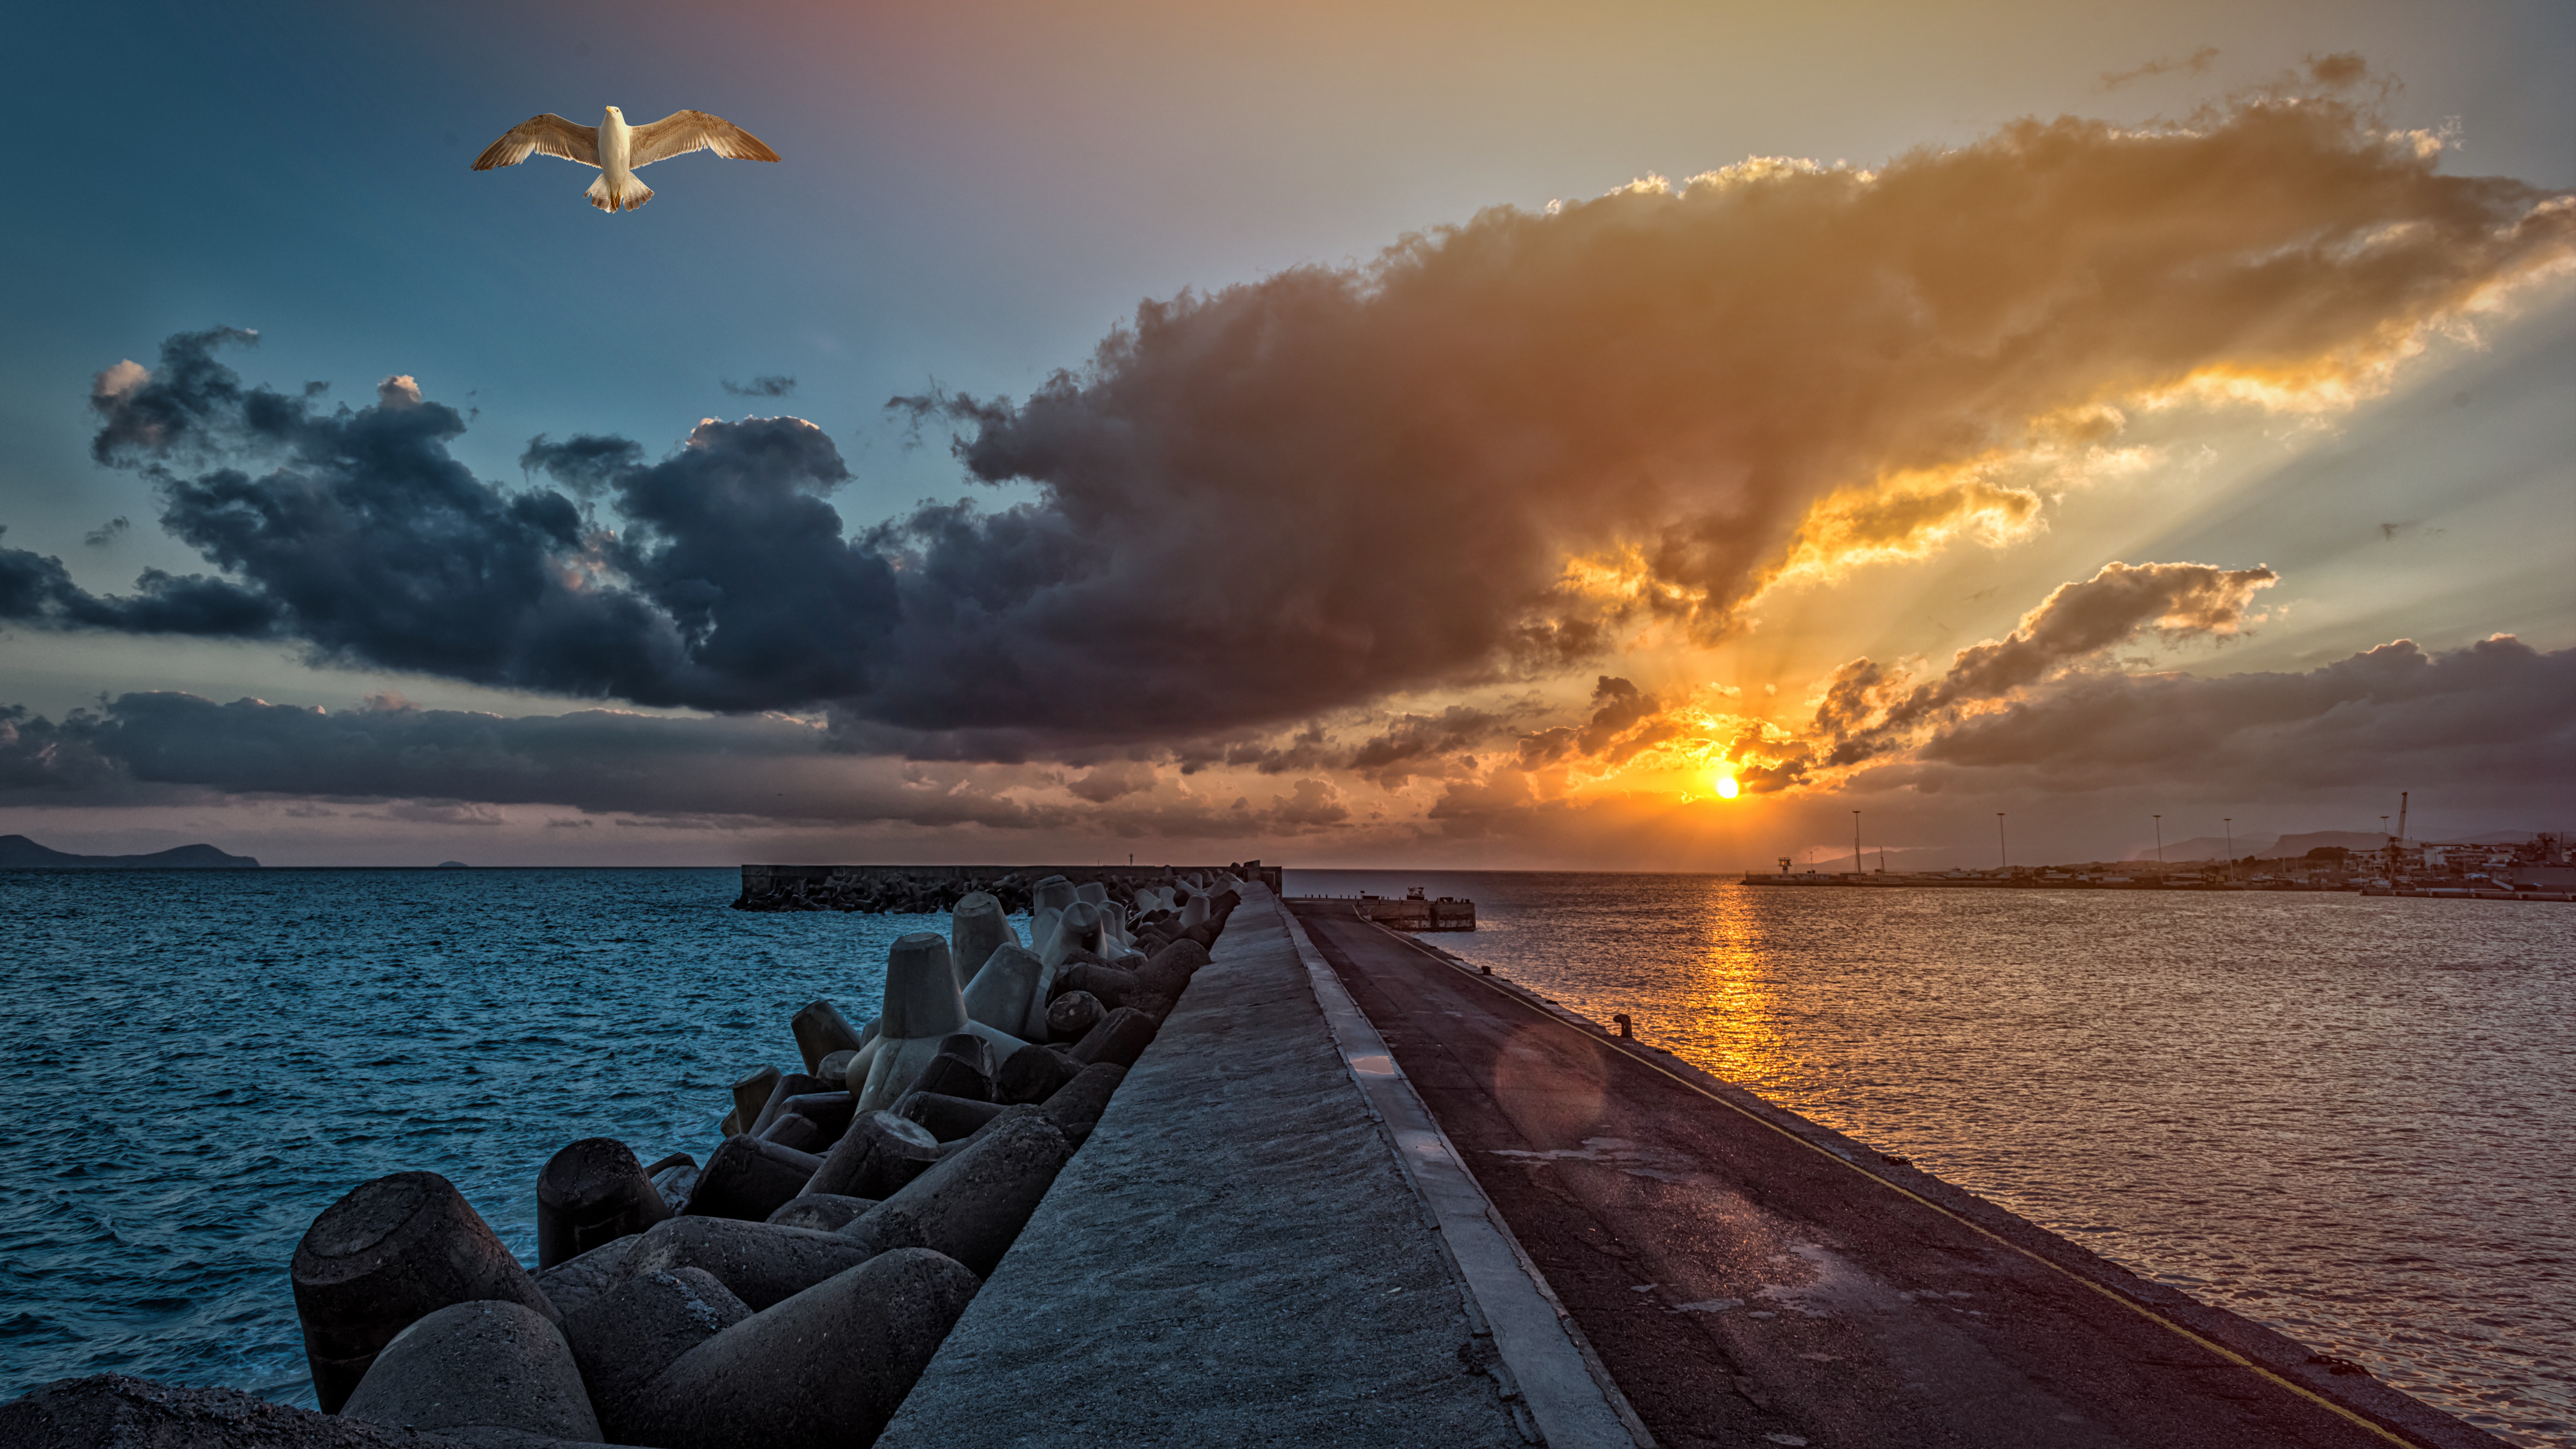
sky, sea, horizon, water, sunset, cloud, sunrise, ocean, reflection, shore, calm, dawn, morning, evening, dusk, sunlight, sun, wave, landscape, breakwater, meteorological phenomenon, coast, tree